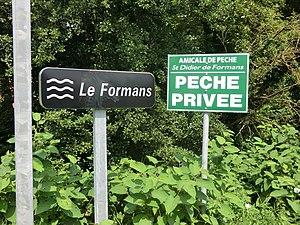
Panneau indiquant le Formans à Saint-Didier-de-Formans.
Le Formans est une petite rivière française prenant sa source sur le plateau de Dombes dans le département de l'Ain en région Auvergne-Rhône-Alpes, et se jetant dans la Saône à hauteur de Saint-Bernard et de Trévoux.